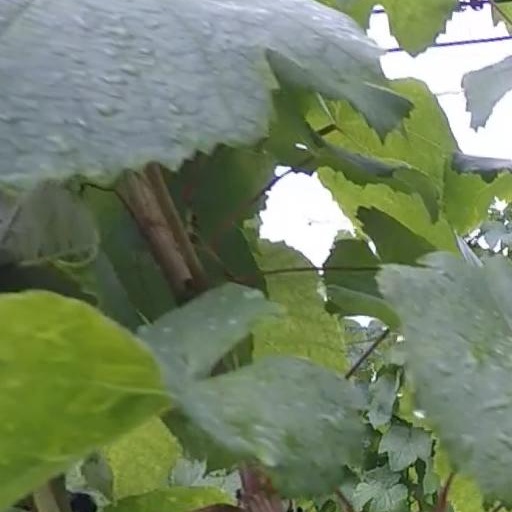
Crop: grape